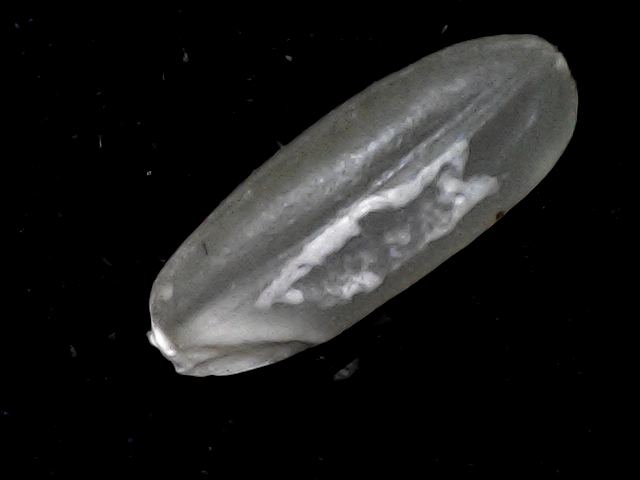
Rice variety: BR22